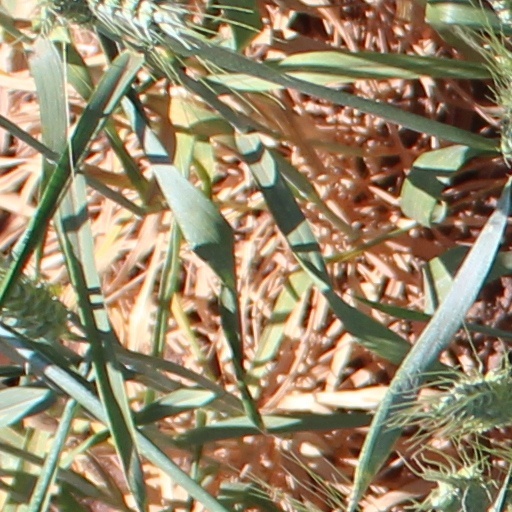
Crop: wheat